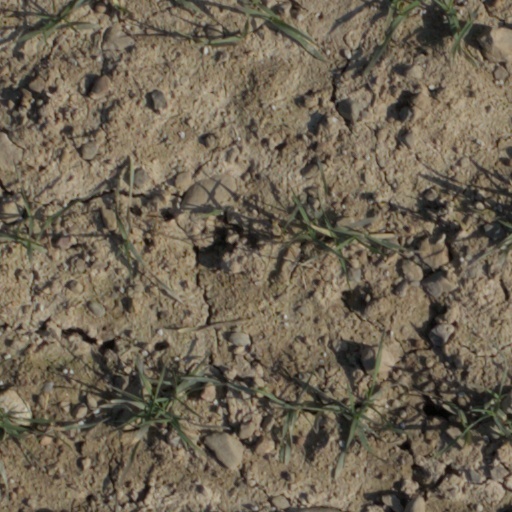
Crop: wheat